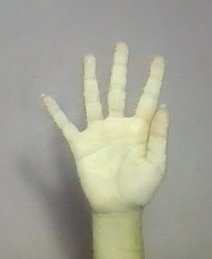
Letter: sheen